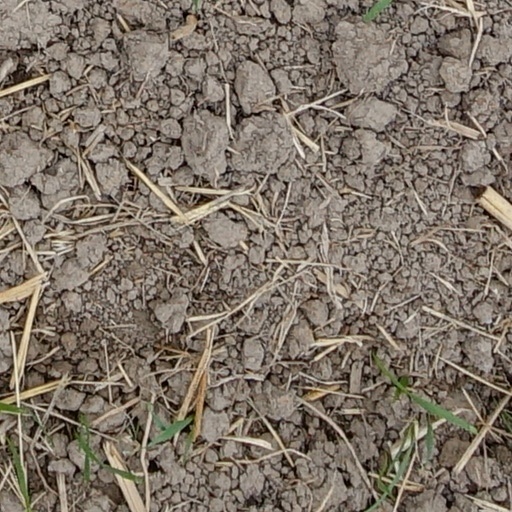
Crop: wheat